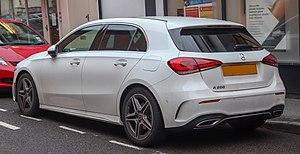
La Mercedes-Benz Classe A est une gamme d'automobile citadine et compacte du constructeur allemand Mercedes-Benz. Elle sera lancée en 1997 puis en 2004, renouvelée en 2012 et enfin en 2018.